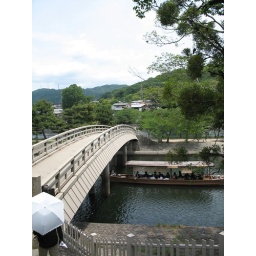
Ladies with sunbrellas approach a bridge spanning Ujigawa, and a boat glides by on the current.